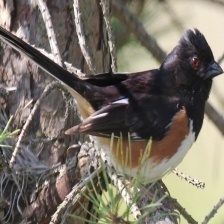
Species: EASTERN TOWEE
Scientific name: PIPILO ERYTHROPHTHALMUS